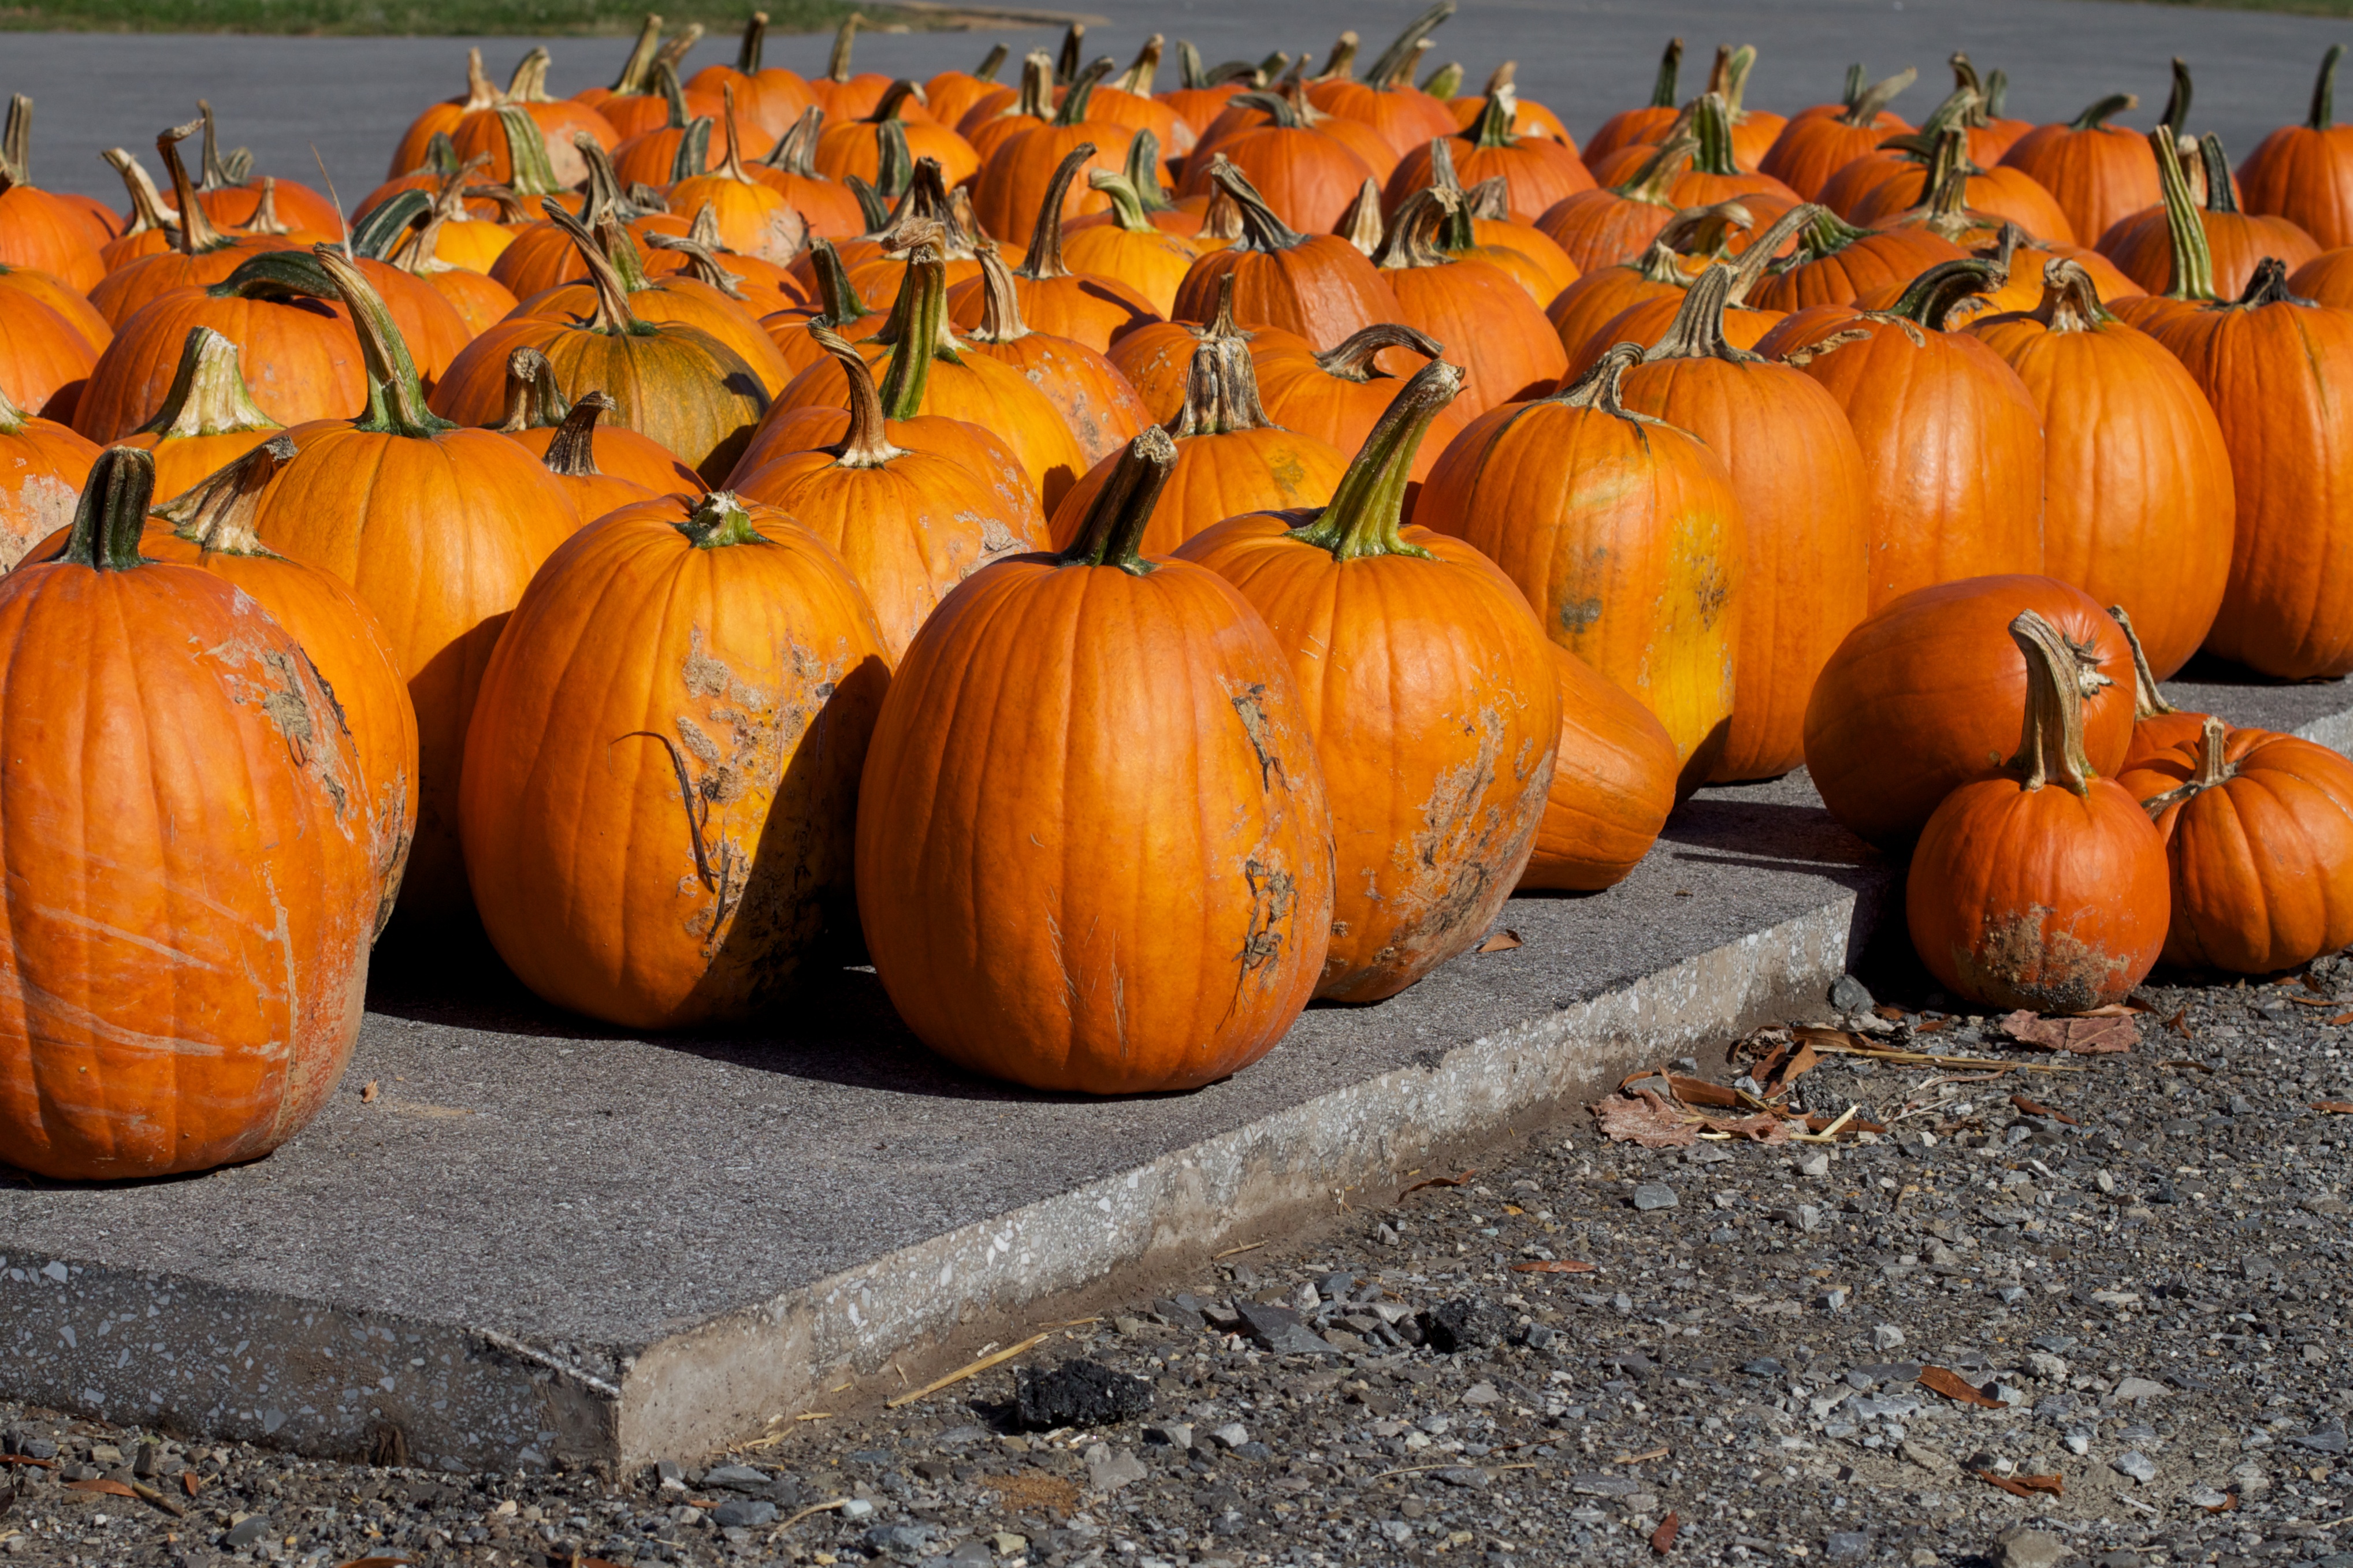
autumn, pumpkin, gourd, jack o lantern, calabaza, carving, odyssey, unplugd, hurleylounge, cucurbita, man made object, winter squash